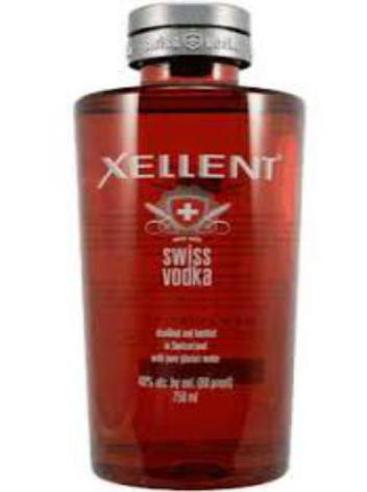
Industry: Necessities